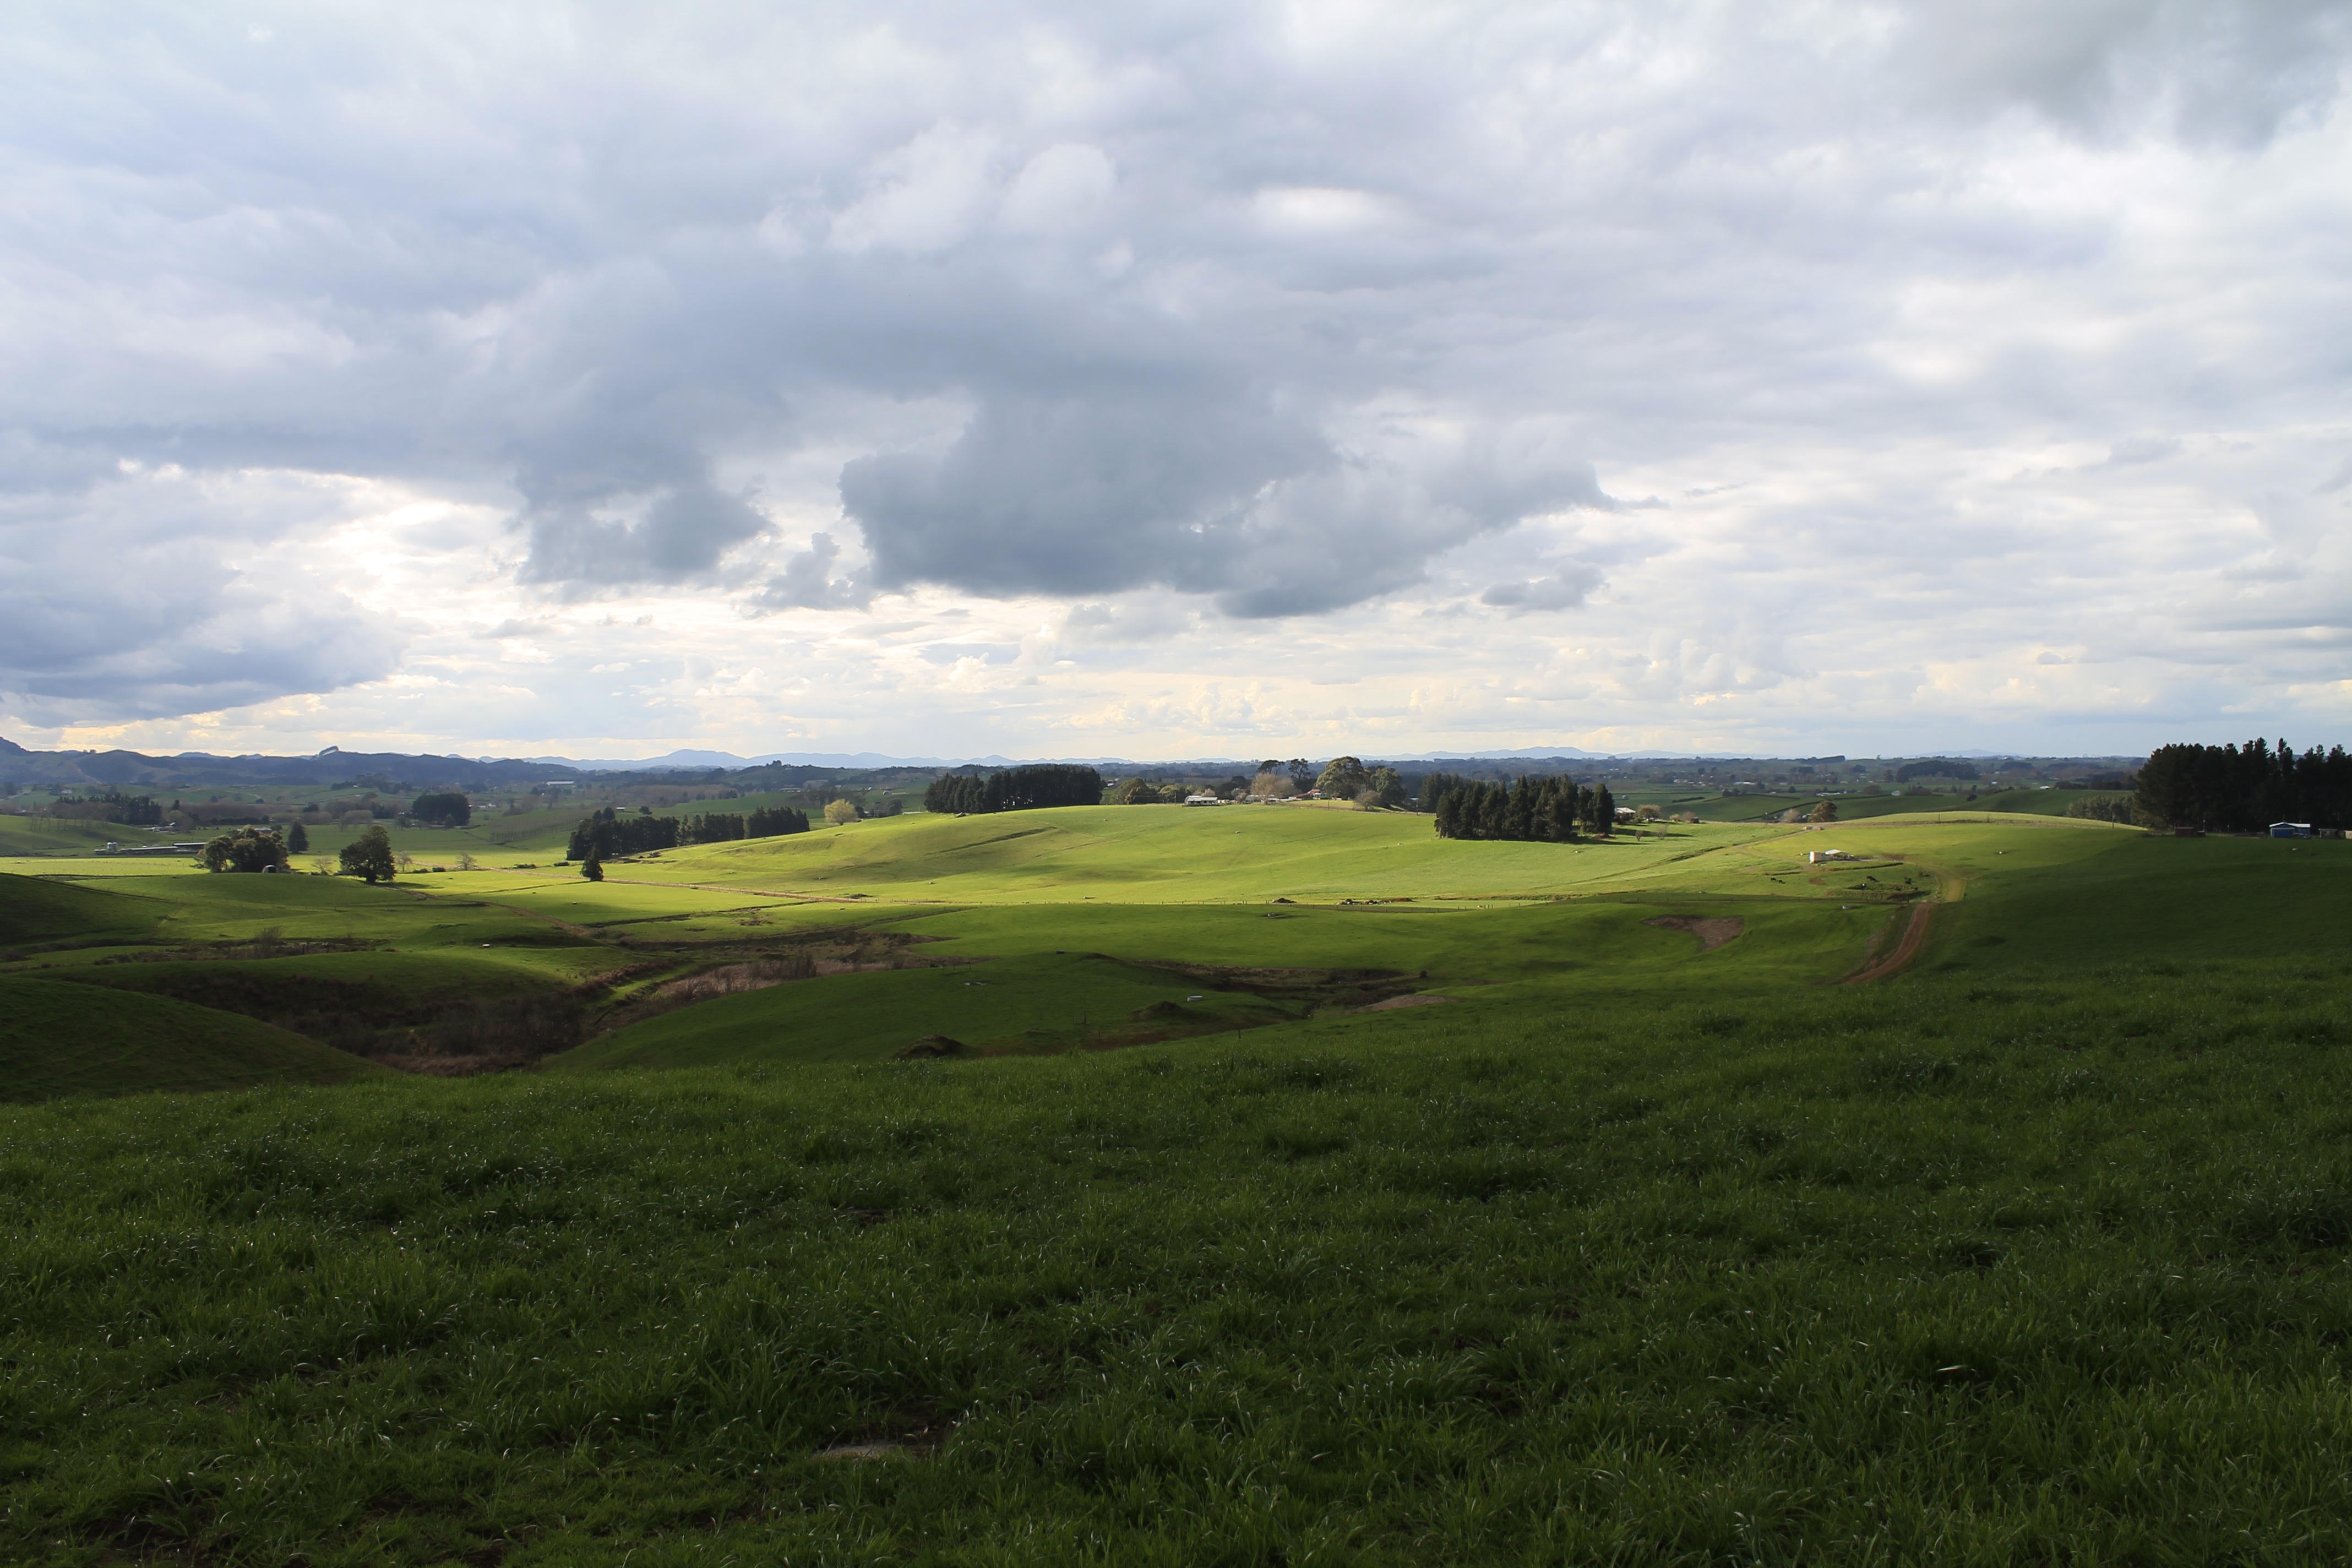
landscape, nature, grass, horizon, marsh, mountain, cloud, sky, field, farm, lawn, meadow, prairie, hill, pasture, plain, farmland, grassland, wetland, new zealand, plateau, hamilton, habitat, ecosystem, steppe, rural area, natural environment, geographical feature, sport venue